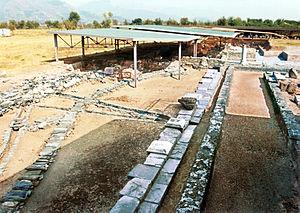
Luna est le nom d'une ancienne ville de Ligurie, au sud-est de la moderne Sarzana, sur le lieu aujourd'hui de Luni antica.
Les Étrusques sont un peuple qui a vécu dans le centre de la péninsule italienne depuis la fin de l'âge du bronze jusqu'à la prise par les Romains de Velzna en 264 av. J.-C.
Étrurie maritime est le terme désignant les localisations étrusques bordant les mers.